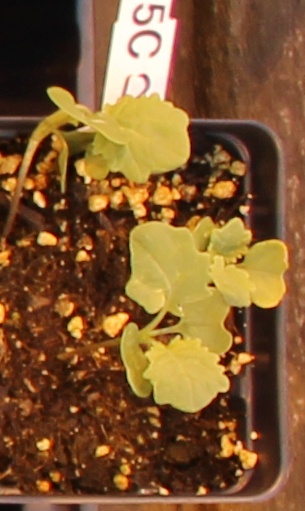
Label: Canola